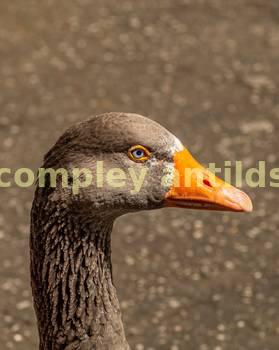
Label: Watermark